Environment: real
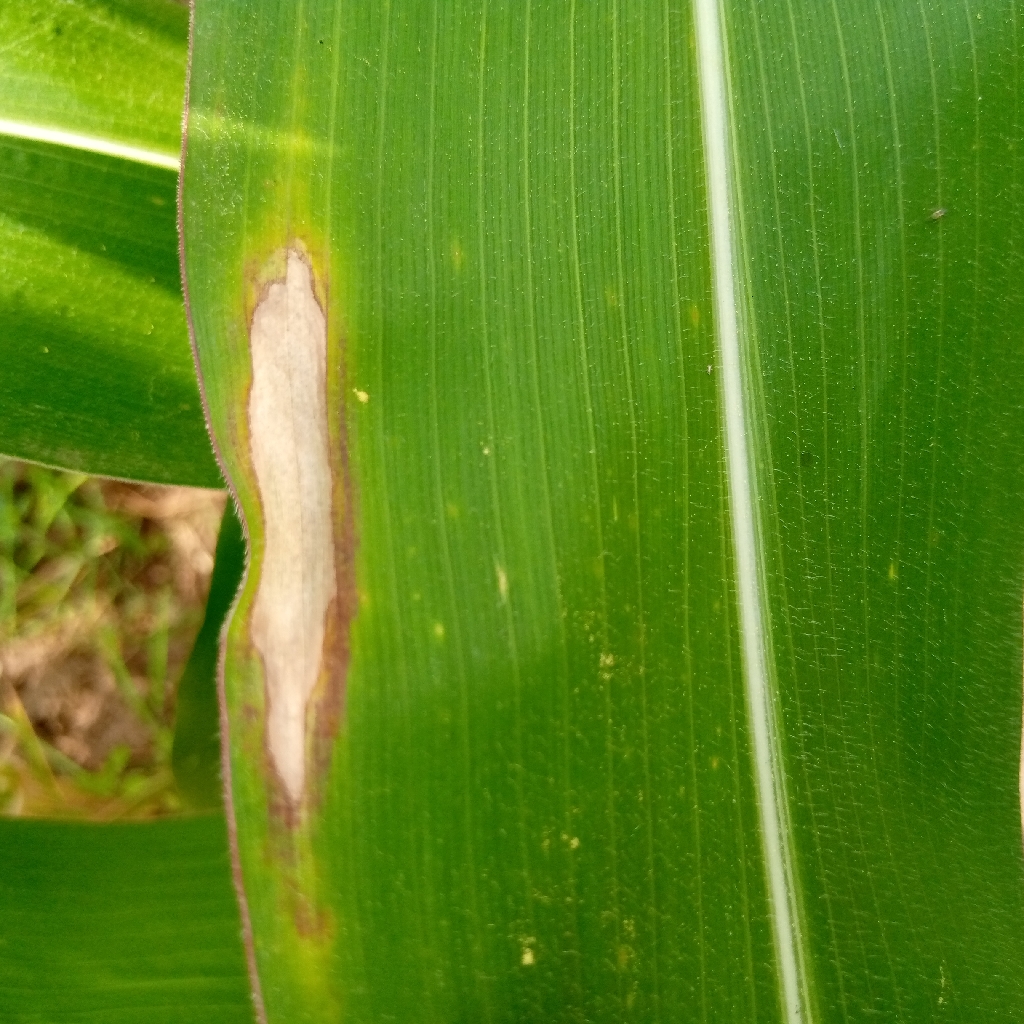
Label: northern_corn_leaf_blight